Bourlon Wood Memorial

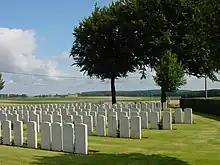
Bourlon wood is seen in the background of Flesquières Hill British Cemetery.

At the end of the war, The Imperial War Graves Commission granted Canada eight sites - five in France and three in Belgium - on which to erect memorials. Each site represented a significant Canadian engagement in the war and for this reason it was originally decided that each battlefield would be treated equally and graced with identical monuments. The Canadian Battlefields Memorials Commission was formed in November 1920 and decided a competition would be held to select the design of the memorial that would be used at the eight European sites. In October 1922, the submission of Toronto sculptor and designer Walter Seymour Allward was selected as the winner of the competition, and the submission of Frederick Chapman Clemesha placed second. The commission decided Allward's monumental design would be used at Vimy Ridge in France as it was the most dramatic location. Despite a consideration that Alward's monument at Vimy could stand alone as the sole monument to the Canadian efforts in Europe Clemesha's 'Brooding Soldier' design was selected for the remaining seven sites but was later, for a number of reasons, erected only at St. Julien in Belgium.